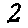
Label: 2